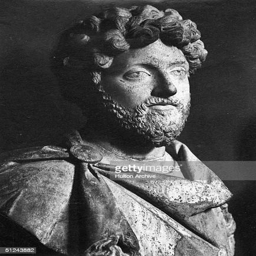
circa ad a bust of roman emperor